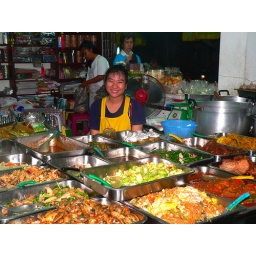
Another smile and an assortment of dishes to take home and put in the microwave, street vendor, Ari, Bangkok